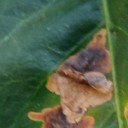
Label: Miner